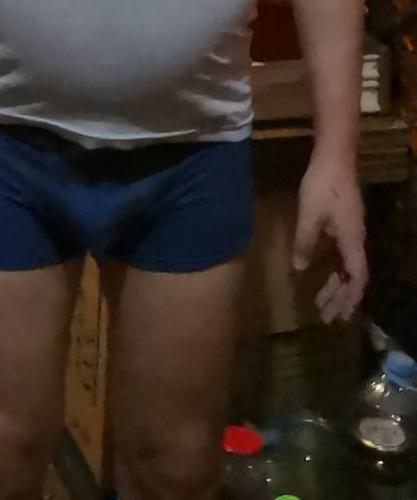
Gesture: no_gesture